Simca

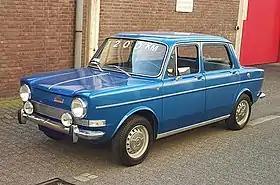
Simca 1000 GL (1974)

The SIMCA ("Société Industrielle de Mécanique et de Carrosserie Automobile") company was founded in 1935 by Fiat S.p.A., when it bought the former Donnet factory in the French town of Nanterre.